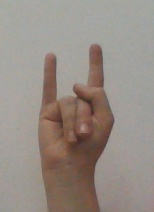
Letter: la